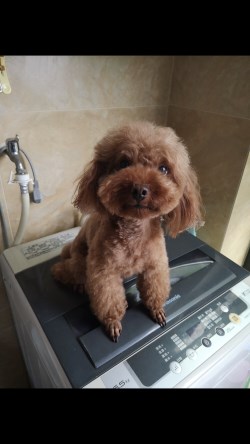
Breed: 2925-n000114-toy_poodle